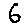
Label: 6